Tool Academy (American TV series)

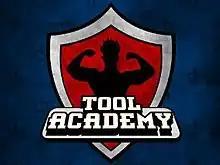

Tool Academy is a competitive reality television show featuring "unsuspecting bad boys" (and women) who have been sent to "relationship boot camp". The contestants, all of whom have been nominated by their respective partners, initially think they are taking part in a competition for a title. However, shortly after arriving they find out the truth: they are actually being entered into a "charm school" which focuses on teaching them how to behave as partners. Each week, one contestant is eliminated and his/her partner must choose whether or not to stay with him/her. The last contestant remaining wins a $100,000 prize. The show was hosted by reality television show host Jordan Murphy alongside relationship counselor Trina Dolenz, who helped the contestants with their relationship problems and decided who was expelled.